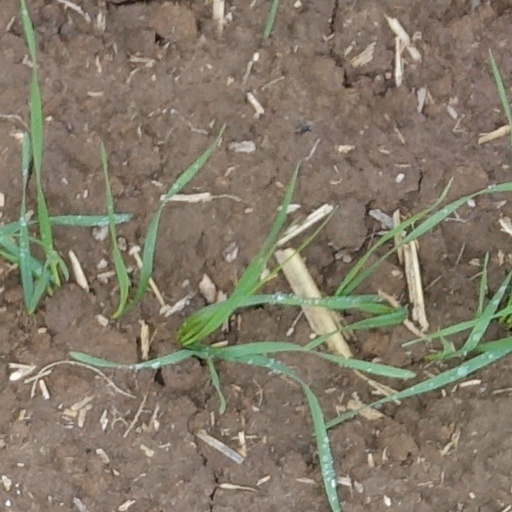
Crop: wheat